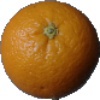
Label: orange